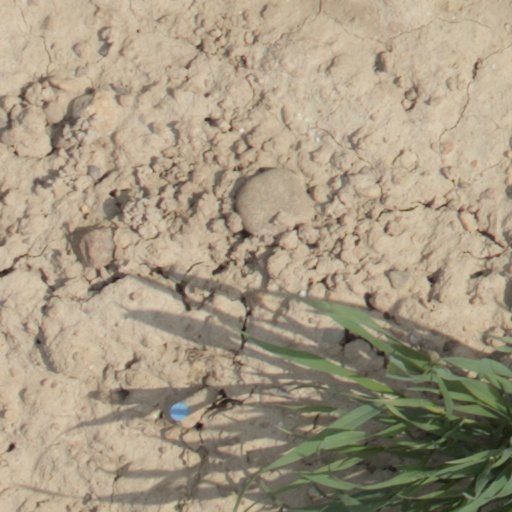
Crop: wheat